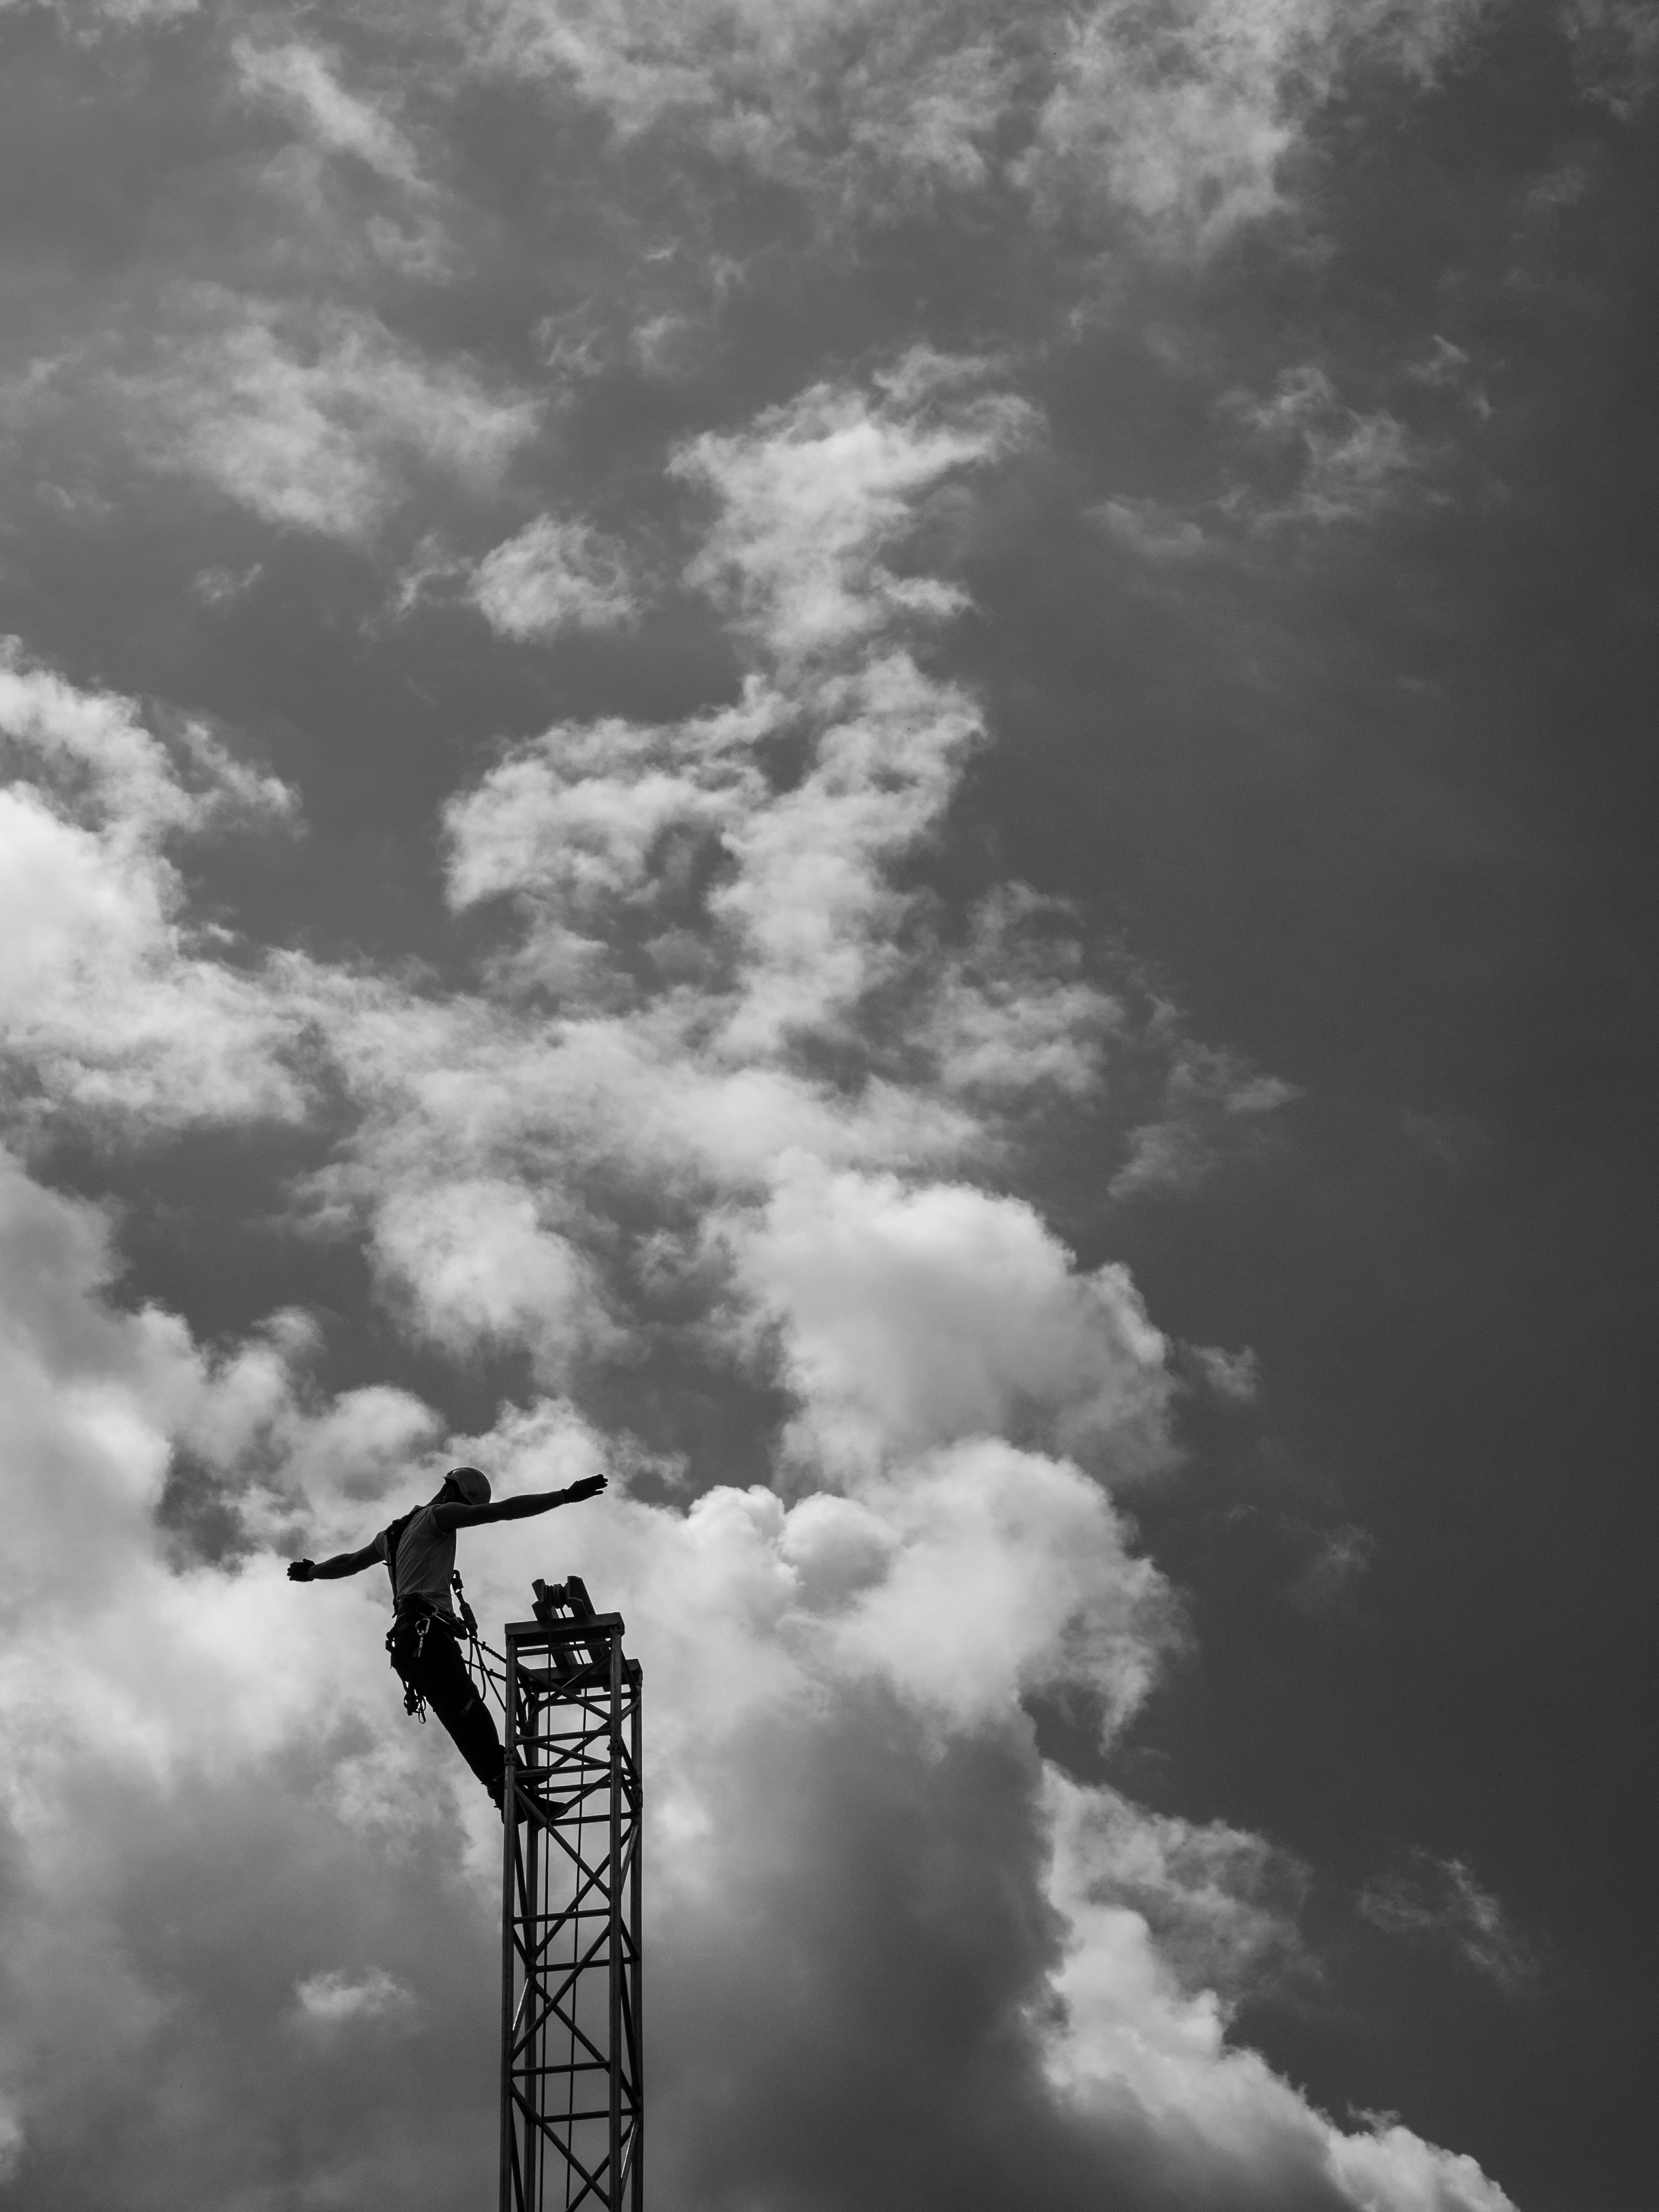
cloud, black and white, sky, white, street, photography, sunlight, wind, atmosphere, darkness, black, monochrome, streetphotography, flickr, thomas, olympus, omd, fuji, leica, monochrom, leuthard, hcb, thomasleuthard, meteorological phenomenon, monochrome photography, atmosphere of earth